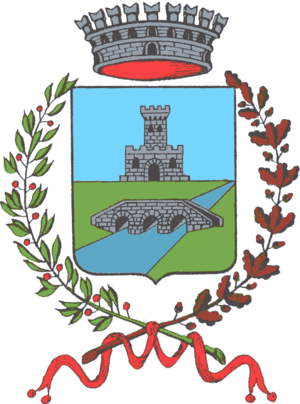
Trichiana est une ancienne commune italienne de la province de Belluno dans la région Vénétie en Italie. Elle a fusionné le 30 janvier 2019 avec les municipalités de Lentiai et Mel pour former Borgo Valbelluna.